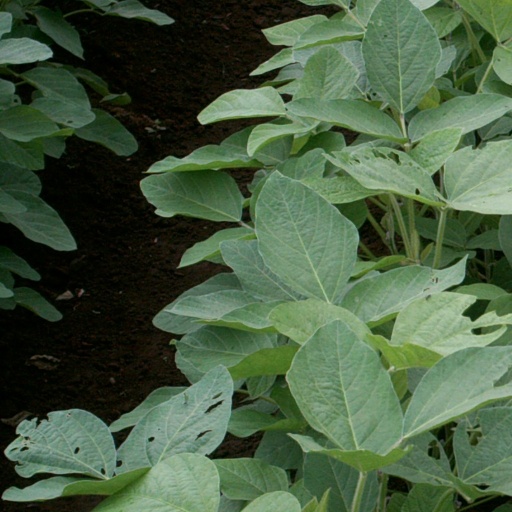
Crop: soybean